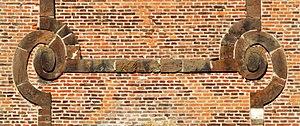
Belgique - Wallonie - Wavre - Église Saint-Martin de Limal
L'église Saint-Martin est une église baroque située à Limal, section de la commune belge de Wavre, en Brabant wallon.